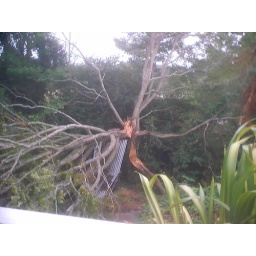
this is wot happens when u don't prune yer trees - my car (and carport) is under there somewhere